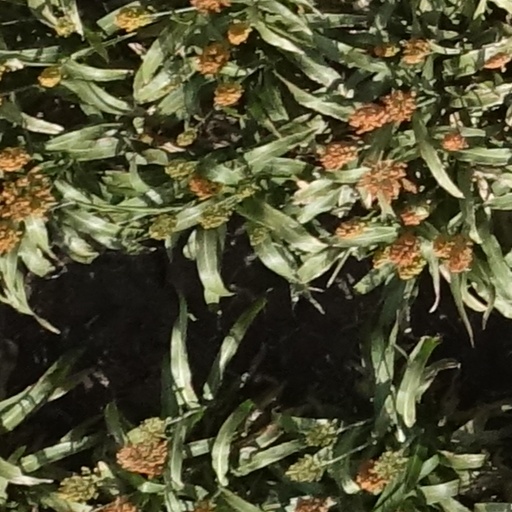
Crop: sorghum